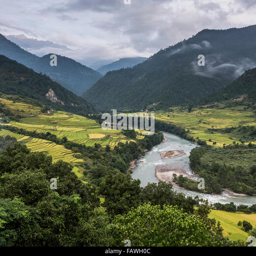
a river flowing through a valley with lush farmland surrounded by mountains